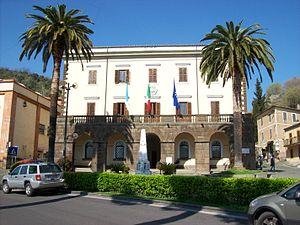
Trevignano Romano est une commune italienne de la ville métropolitaine de Rome Capitale dans la région Latium en Italie.